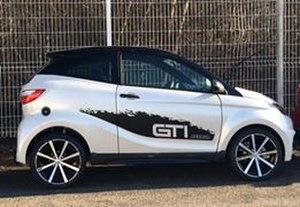
Aixam coupé gtI voiturette
Une voiture dite sans permis ou « voiturette » ou parfois micro-voiture ou rarement voiture-œuf est un véhicule carrossé à moteur dont la réglementation est similaire ou dérivée de celle de la catégorie des cyclomoteurs notamment en ce qui concerne le permis de conduire. En fonction de la législation nationale, la conduite peut ne pas nécessiter de permis de conduire automobile obligatoire. Les caractéristiques techniques ne répondent pas au standard européen d'une voiture de tourisme ; en particulier pour les normes de sécurité : absence d'obligation d'ABS, d'airbag, d'ESP, de TPMS ou d'AEB ou de protection contre les chocs. Il s'agit le plus souvent d'un quadricycle à moteur, mais une voiturette peut être aussi un tricycle à moteur ou véhicule à trois roues.